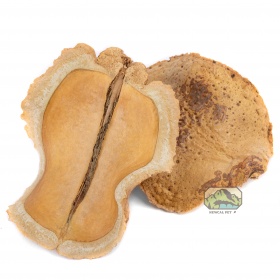
Jacaranda Pod
Jacarandaefolia sp. Add a natural twist to your terrarium with Frog's Mouth ! Due the nature of this product there will be a variation in size, color, shape, and length of each pod. The average pod measures 3-4" in length Sold Individually.
Category: Home & Garden > Decor > Bird & Wildlife Feeder Accessories > Seed Trays